Geology of Snowdonia National Park

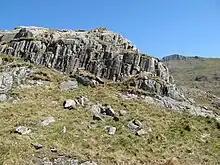
Columnar jointing in the Lower Rhyolitic Tuff Formation (Ordovician age)

Much of the rest of the succession is of Ordovician age, comprising both a thick sedimentary succession together with a range of volcanic rocks. There are also a number of intrusive bodies of Ordovician age. The lowermost Ordovician rocks are the marine mudstones of the Dol-cyn-afon Formation, which outcrop around the Harlech Dome. The formation also includes sandstones and siltstones and has been subjected to low-grade metamorphism. Overlying these strata are the shallow marine siltstones of the Nant Ffrancon Subgroup, seen for example in their type area on the south side of Nant Ffrancon but extending from the coast around Penmaenmawr roughly around the edge of the national park to the Tremadog area. They occur in a broad band around the northern and eastern sides of the Harlech Dome, extending as far east as Llangwm.